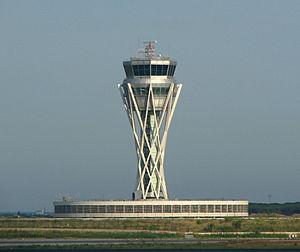
La Catalogne est une communauté autonome se trouvant au nord-est de l´Espagne, elle est officiellement considérée comme ayant une nationalité. Sa capitale et métropole est la ville de Barcelone. Elle est entourée par la Communauté valencienne au sud, l'Aragon à l'ouest, la France au nord, l'Andorre au nord-ouest, et la mer Méditerranée à l'est. Une grande partie de ses terres fait donc frontière avec la France. Elle couvre une superficie de 31 950 km². Ses langues officielles sont le catalan, l'occitan et l'espagnol ou castillan. En 2015, elle comptait 7 508 106 habitants, ce qui en faisait la deuxième communauté d'Espagne après l'Andalousie et la dixième subdivision territoriale de premier niveau administratif d'Europe au regard de la population. Elle est également la plus peuplée parmi les Pays catalans, ensemble culturel et linguistique qui la lie à la Communauté valencienne, aux îles Baléares, à la principauté d'Andorre, à la Franja aragonaise et à l'essentiel du département français des Pyrénées-Orientales.